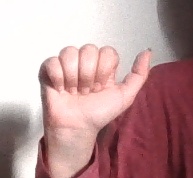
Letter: dhad